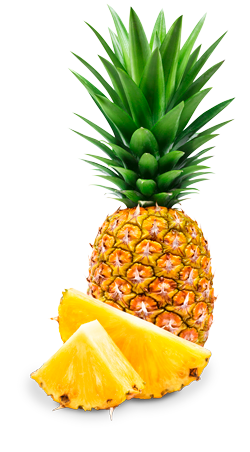
Label: Pineapple